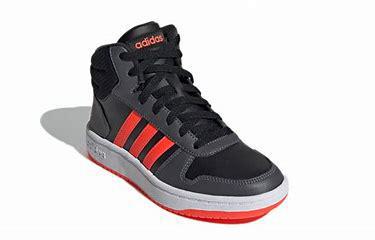
Brand: adidas
Model: NEO Hoops 2 Skate